Breathe (Pink Floyd song)

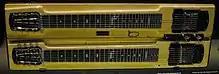
Fender 'Duo 1000' double-neck steel guitar (1962), purchased in Seattle in October 1970 by Gilmour, and used on "Breathe"; displayed at the exhibition

Pink Floyd bassist Roger Waters released "Breathe" alongside "Speak to Me" on 21 September 2023 as the third single in promotion of his seventh studio album, "The Dark Side of the Moon Redux", a complete recreation of the original album "The Dark Side of the Moon". The two tracks came with a lyric video.